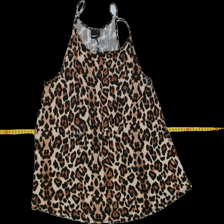
View: front
Type: Tank top
Category: Ladies
Brand: Gina Tricot
Colors: Multicolor
Material: 100%  viscose
Pattern: Animal print
Cut: Loose, C-collar
Size: S
Season: Summer
Trend: No trend
Stains: No
Price range: <50
Recommended usage: Export